Nizhny Novgorod Metro

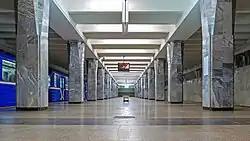
Avtozavodskaya station

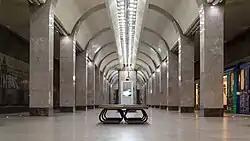
Gorkovskaya Station

Faced with such a geographical arrangement, the metro planners adopted a design which would have two lines with four spokes, opened in a series of stages (and each stage in segments). The system's hub, the Moskovskaya station (next to Nizhny Novgorod's main railway station), would have a four-track, two-island platform for cross-platform transfer.